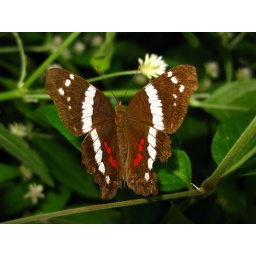
The brown peacock butterfly, Anartia fatima, on a flower in a disturbed cloud forest, Nicaragua.